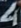
Number: 4